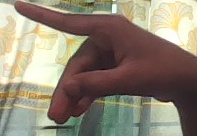
ASL sign: P